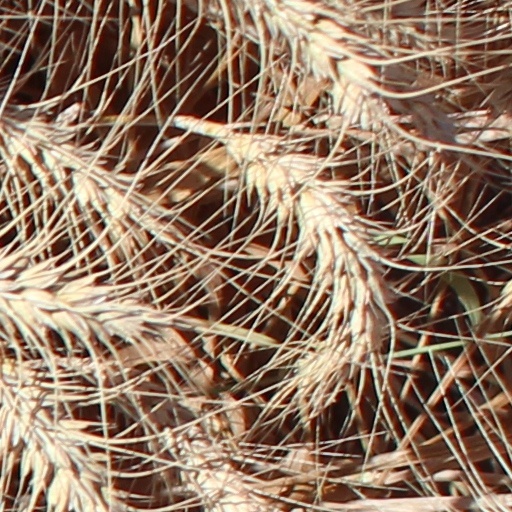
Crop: wheat